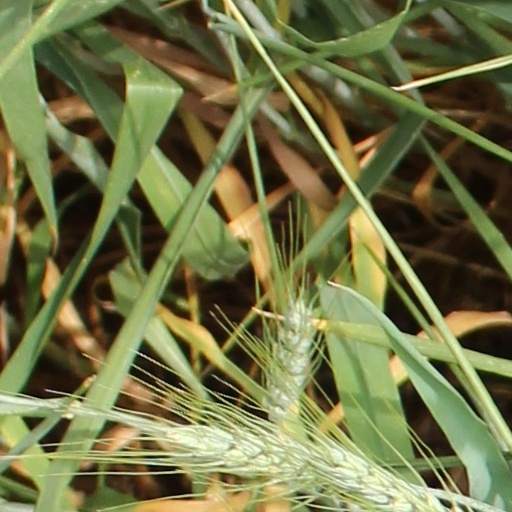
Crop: wheat